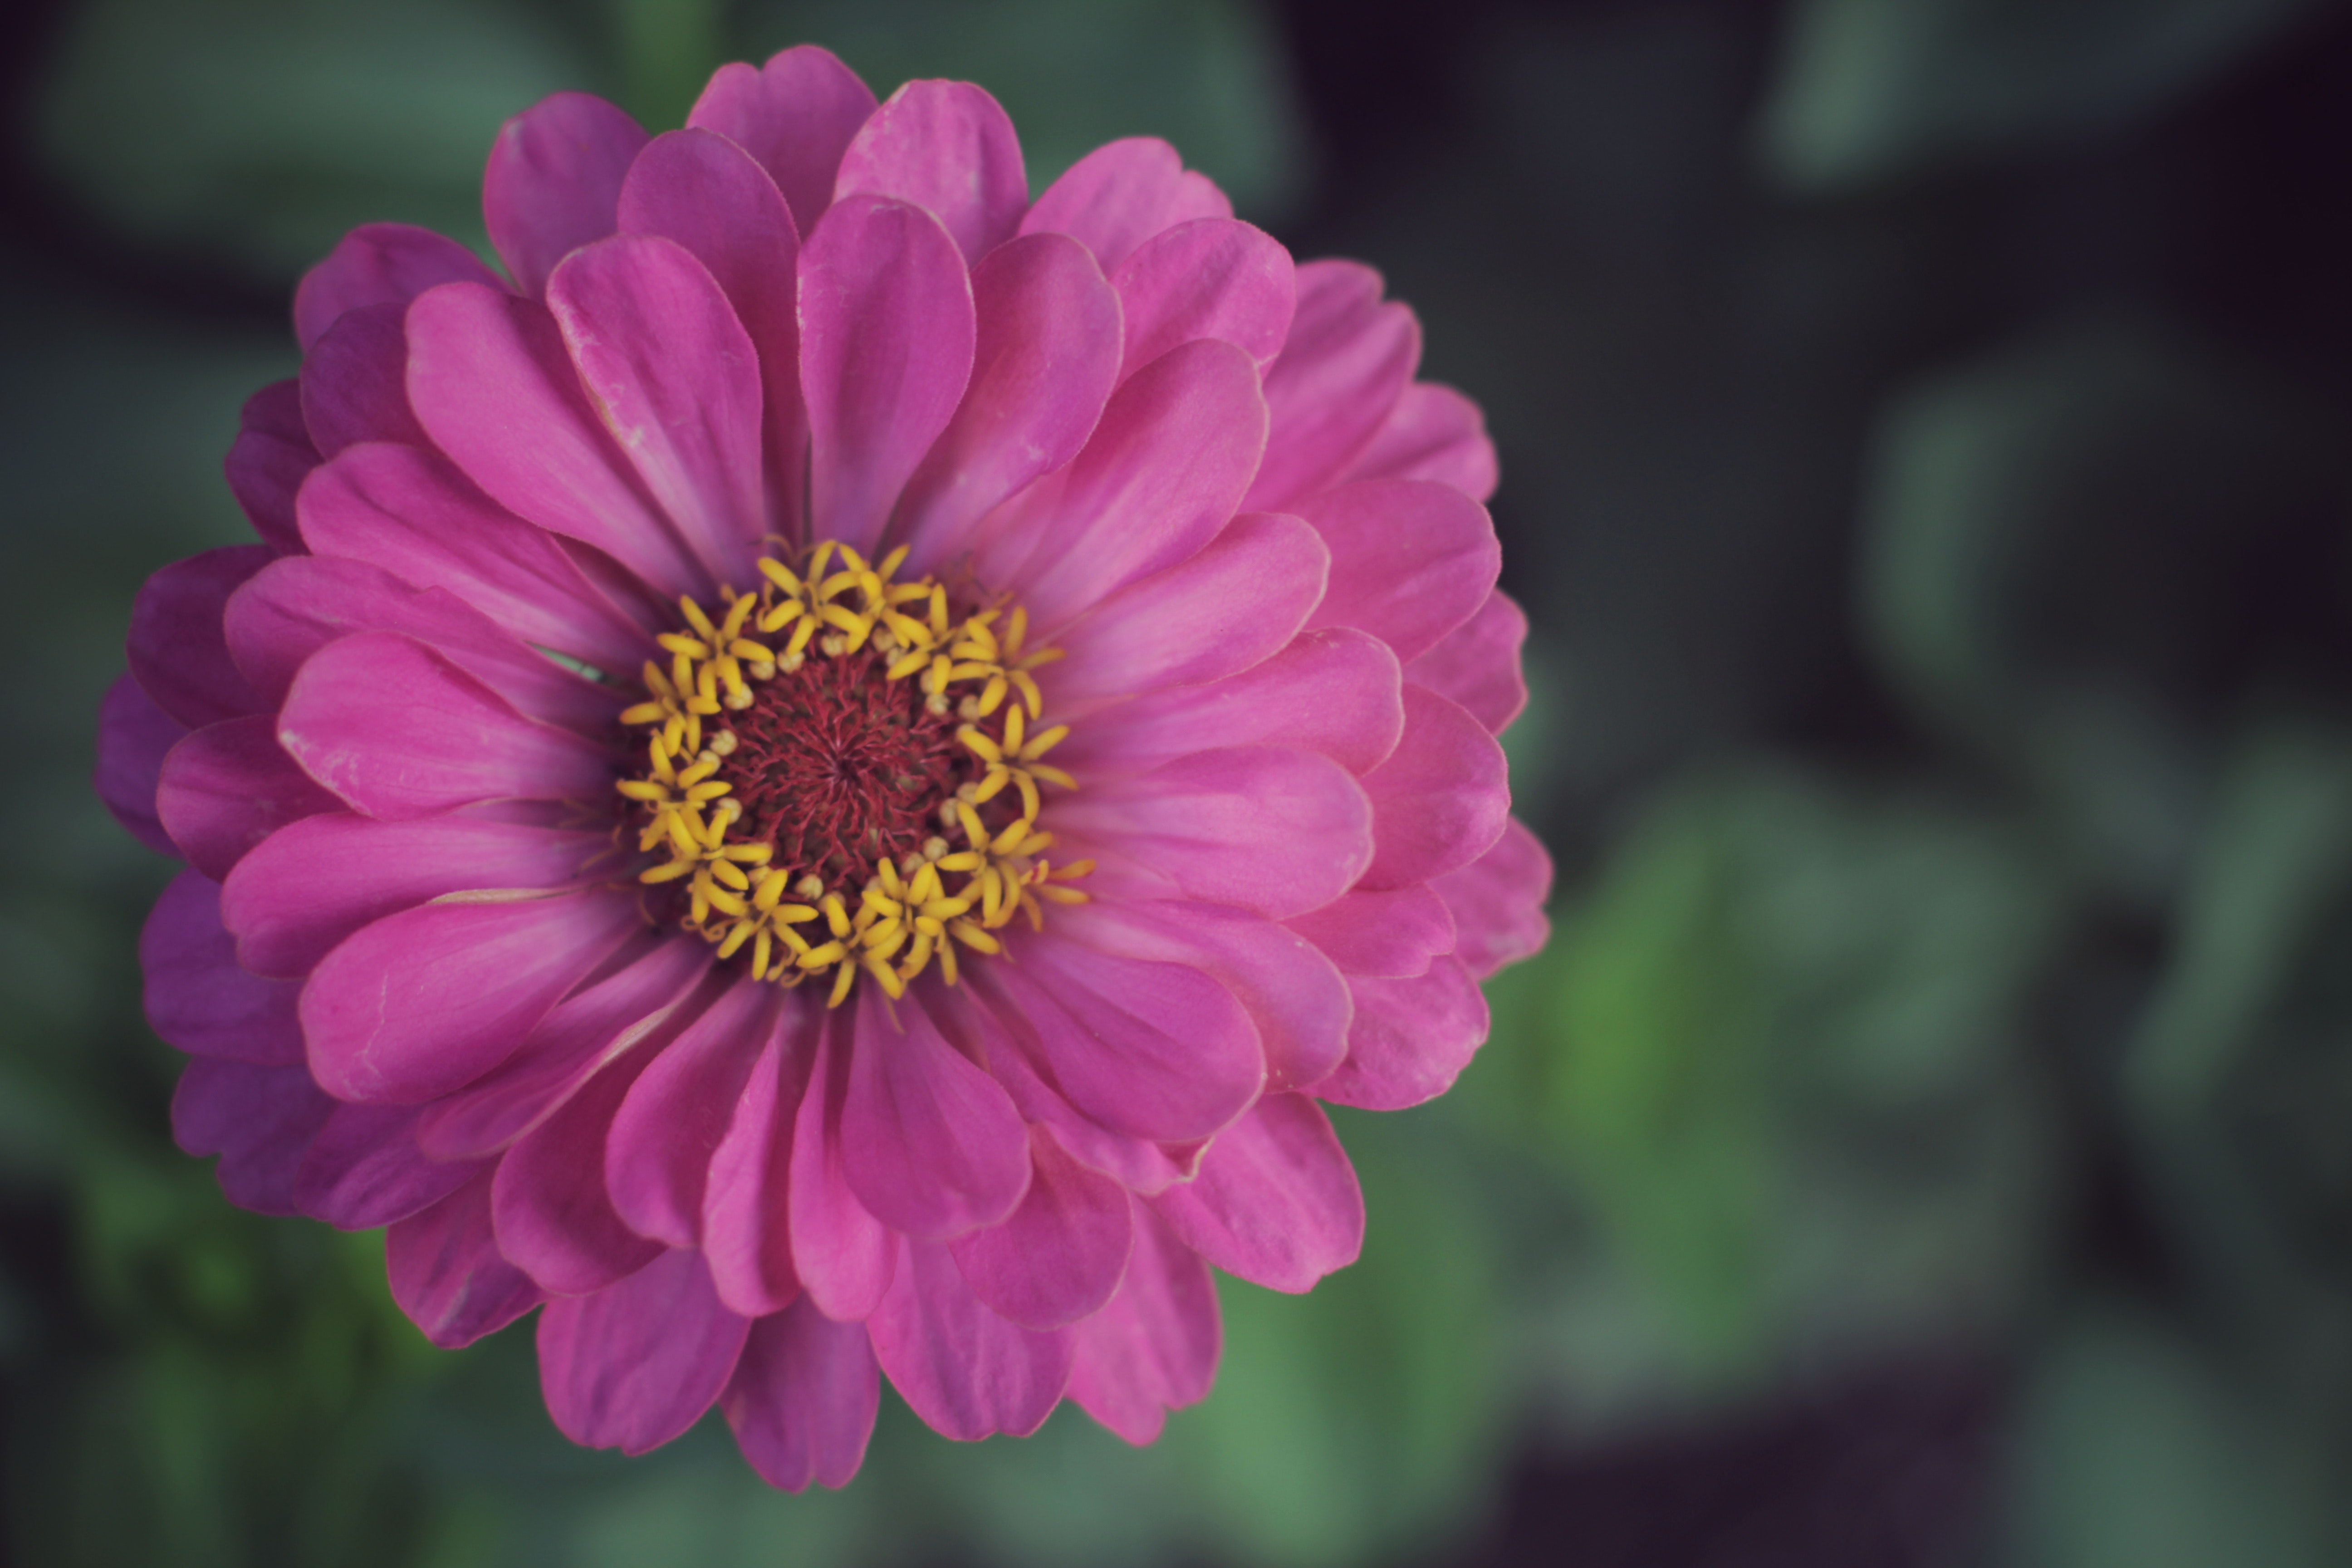
natural, flower, plant, petal, herbaceous plant, magenta, flowering plant, annual plant, daisy family, art, close up, pollen, macro photography, Pedicel, zinnia, wildflower, plant stem, garden cosmos, peach, floristry